Chinese folk religion

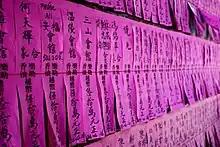
Vows to a deity at a Chinese temple in Vietnam

"The extent to which shamanism pervaded ancient Chinese society", says Paul R. Goldin (2005), "is a matter of scholarly dispute, but there can be no doubt that many communities relied upon the unique talents of shamans for their quotidian spiritual needs". The Chinese usage distinguishes the Chinese "wu" tradition or "Wuism" as it was called by Jan Jakob Maria de Groot (properly shamanic, with control over the gods) from the "tongji" tradition (mediumship, without control of the godly movement), and from non-Han Chinese Altaic shamanisms that are practised in northern provinces.